Our Lady of Luxembourg

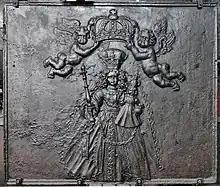
Fireback plate representing Our Lady of Luxembourg.

The statue is first mentioned in an inventory document dated on 8 December 1624, the day when it was carried in procession outside the fortifications by the college students led by Father Jacques Brocquart, a Jesuit priest under the invocation of "Our Lady of Victory". To shelter it, a chapel was built from 1625 to 1628, the Chapelle du Glacis, it was then designated as "Our Lady of Glacis".